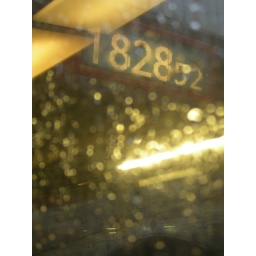
Through the train window in Bradford